Writing in the Ryukyu Kingdom

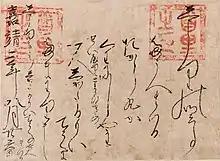
Dana Family Document dated to the twenty-sixth day of the eighth month of the second year of the Jiajing era (1523) (ICP), kept at the Okinawa Prefectural Museum & Art Museum

Another genre where this writing style was adopted was letters of appointment. In the famous "Dana Documents", a collection of appointment letters preserved by a samurai family, the first appointment letter dated 1523 reads: